Question: Please indicate a possible affordance area of javelin that can be used for throwing
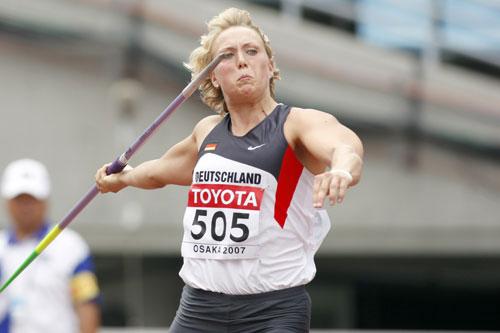
Answer: [0.9352, 45.959, 231.775, 301.837]